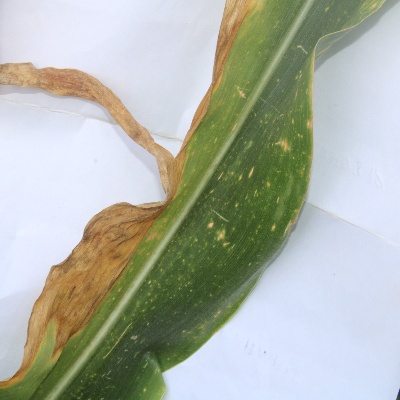
Crop: Maize
Condition: leaf blight